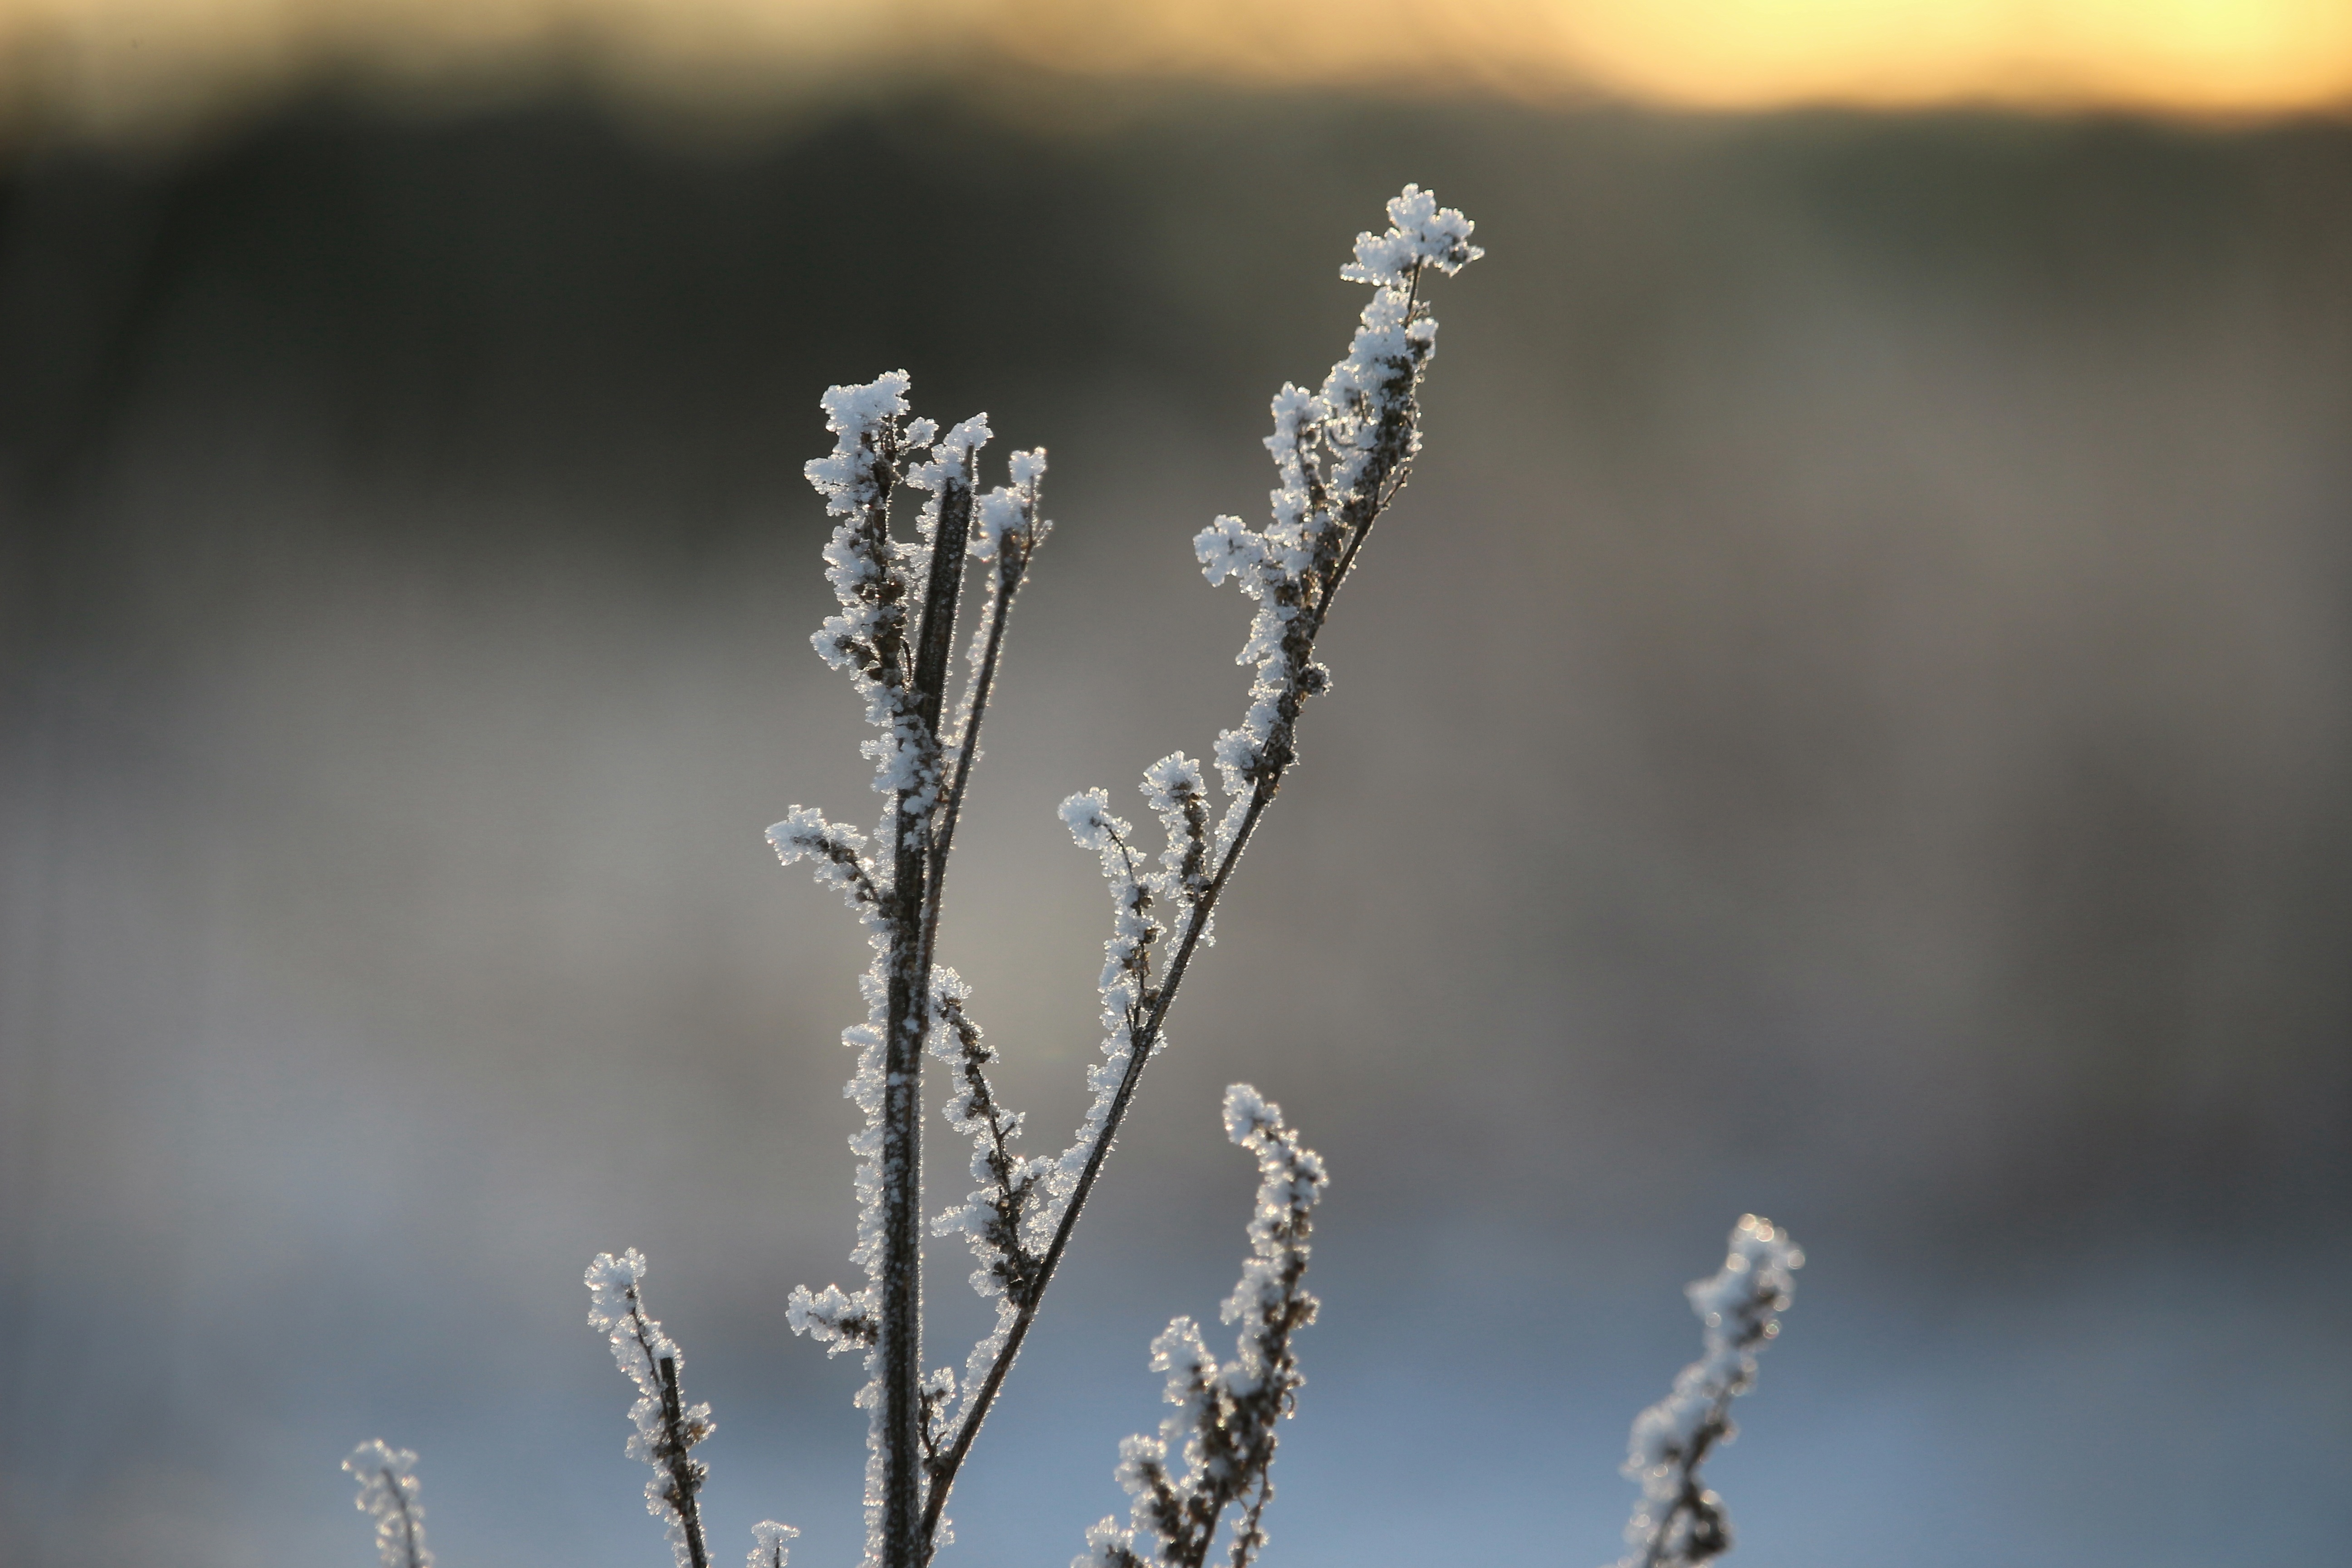
tree, water, nature, grass, branch, snow, winter, dew, plant, photography, leaf, flower, frost, ice, spring, reflection, frozen, flora, season, twig, close up, hoarfrost, moisture, freezing, macro photography, eiskristalle, mugwort, grass family, plant stem